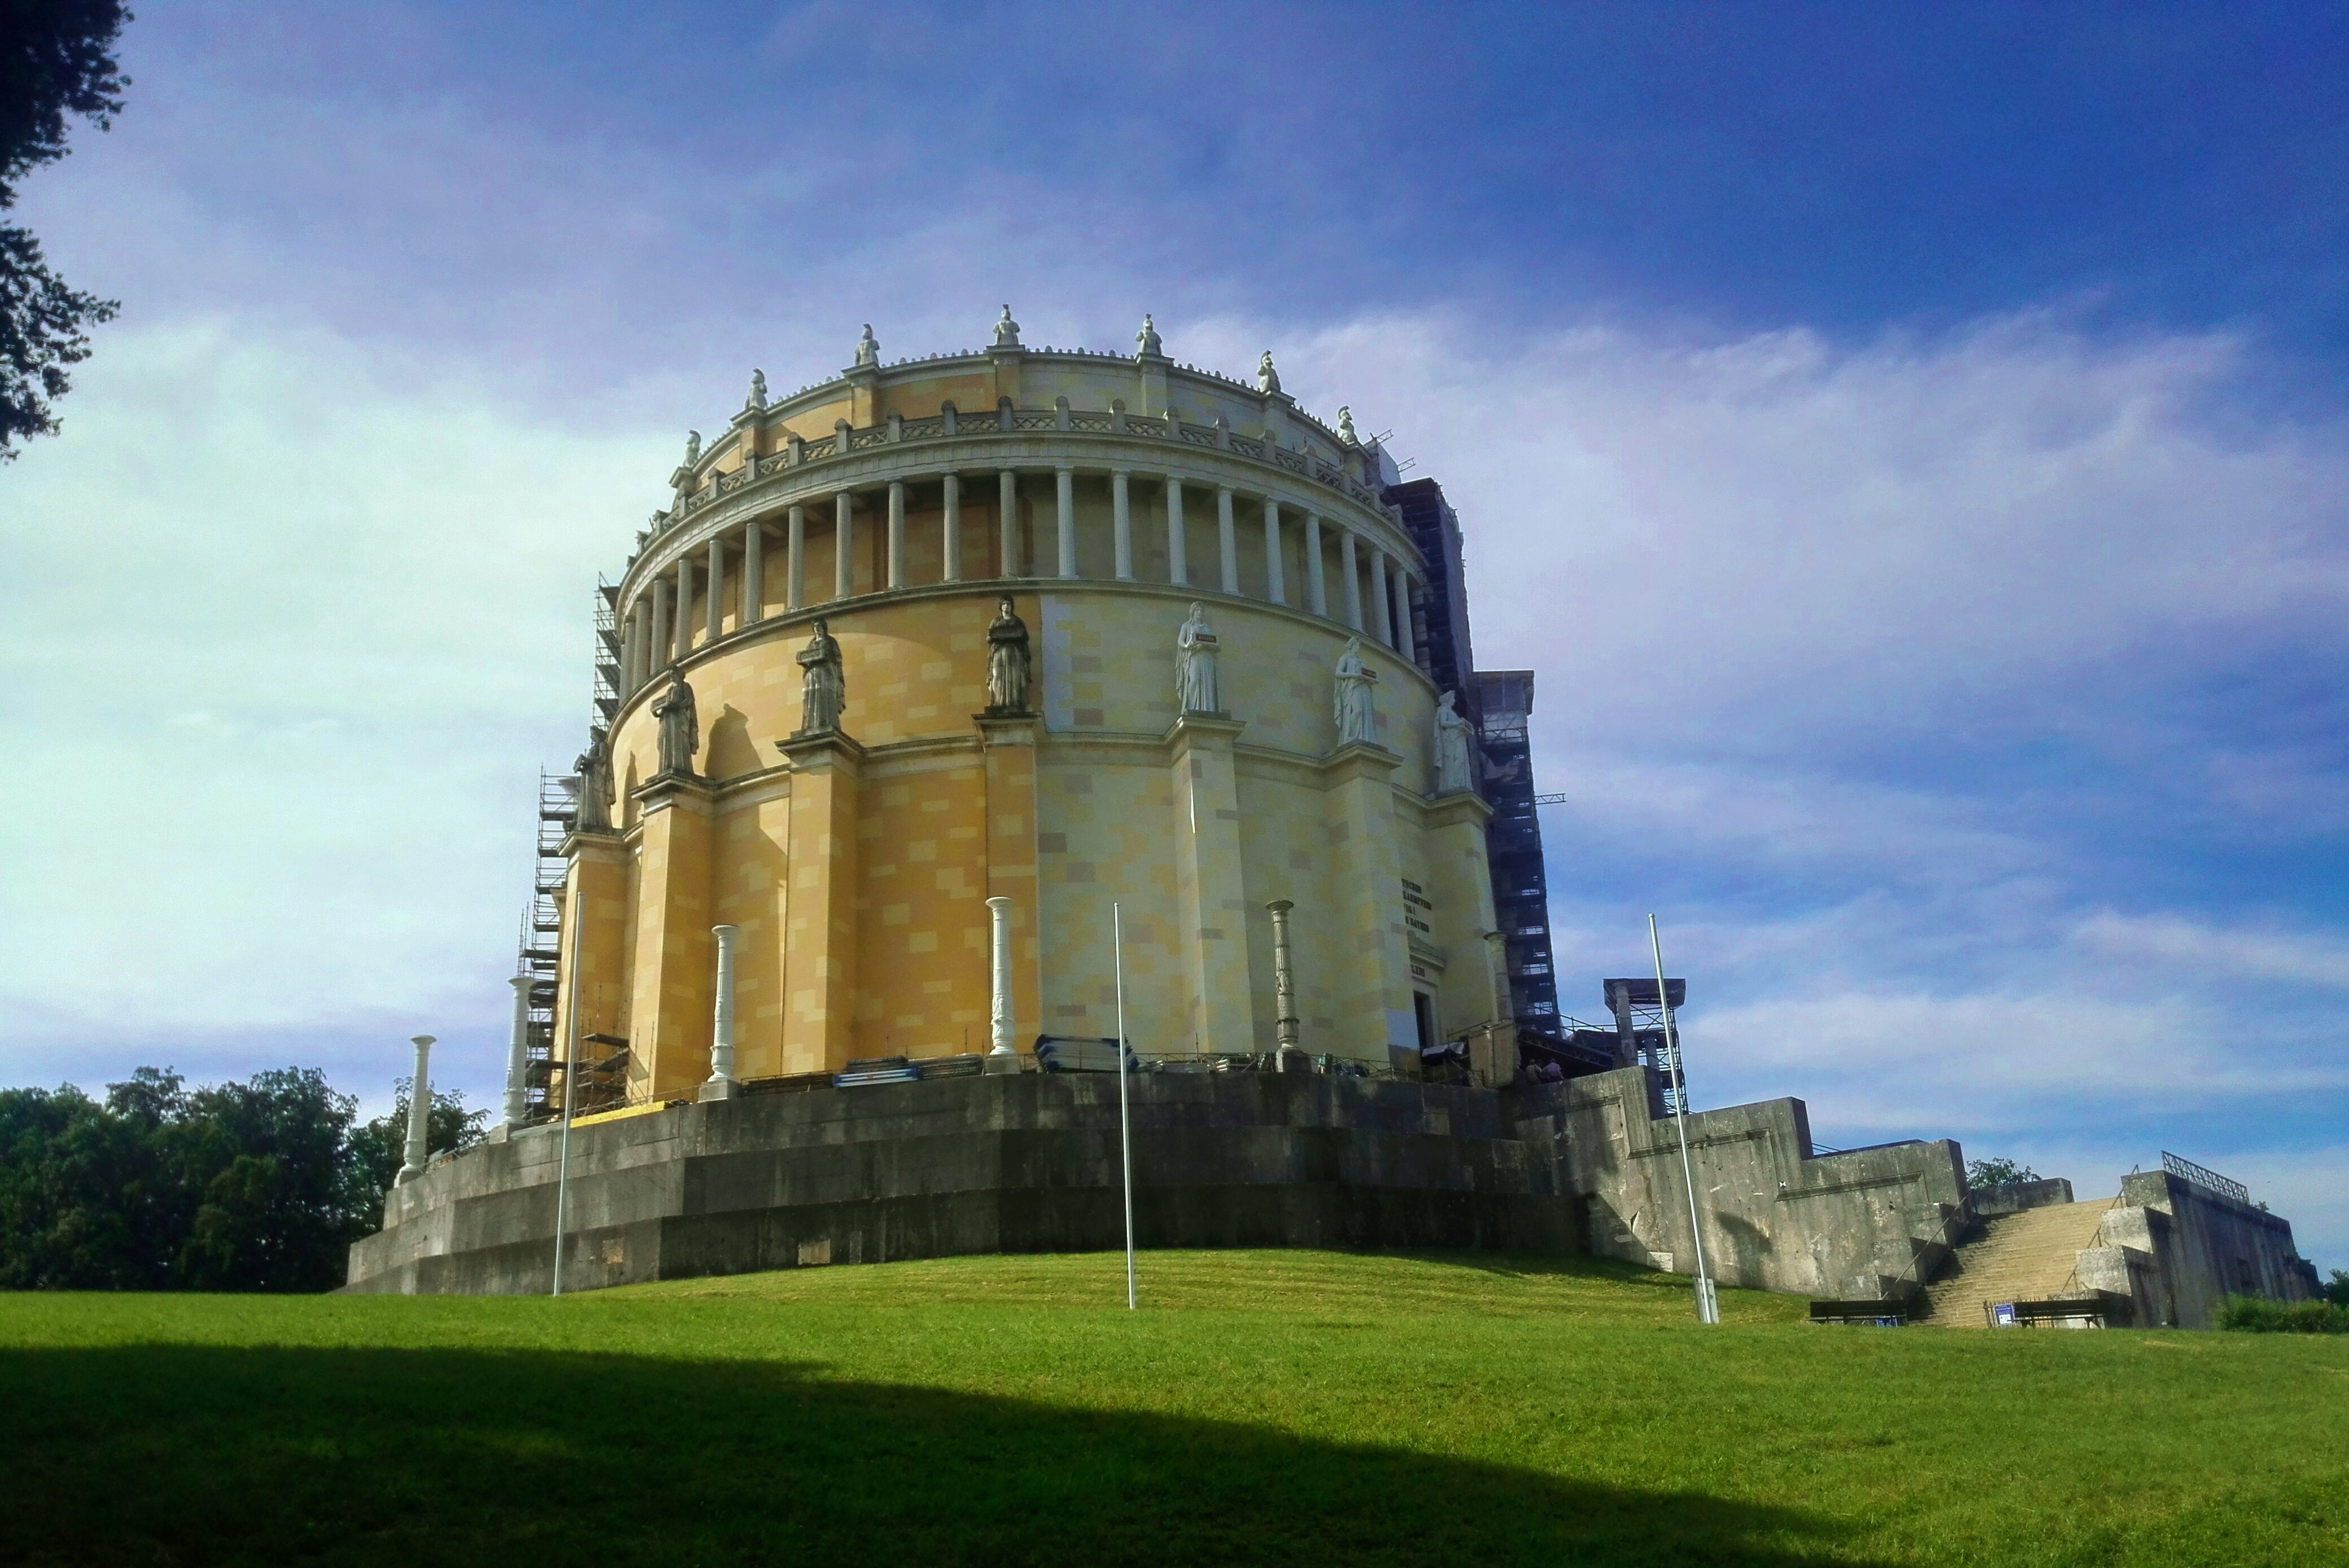
architecture, building, chateau, tower, castle, landmark, fortification, observatory, germany, history, bavaria, estate, historic site, kelheim, the hall of liberty